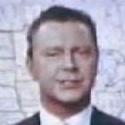
Age: 50